Christine Flear

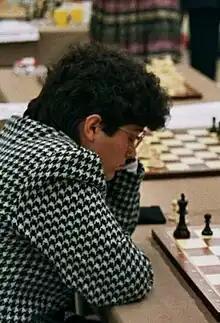

She has won the women's section of the French Chess Championship five times (in 1985, 1991, 1994, 1998 and 1999) and finished runner-up three times (1996, 1997 and 2002).